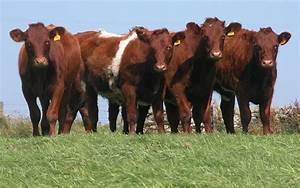
cow